Café Landtmann

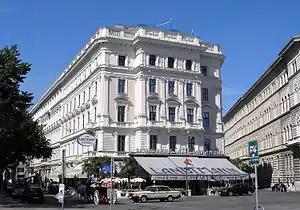
Café Landtmann in Vienna, Austria

Café Landtmann is a traditional Viennese café located on the Ringstraße at the corner of Lowelstraße 22 in the Innere Stadt first district in Vienna, Austria.